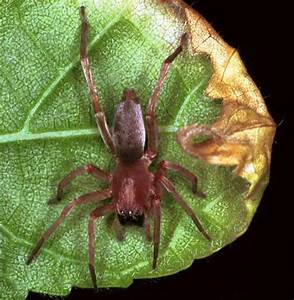
Label: ragno